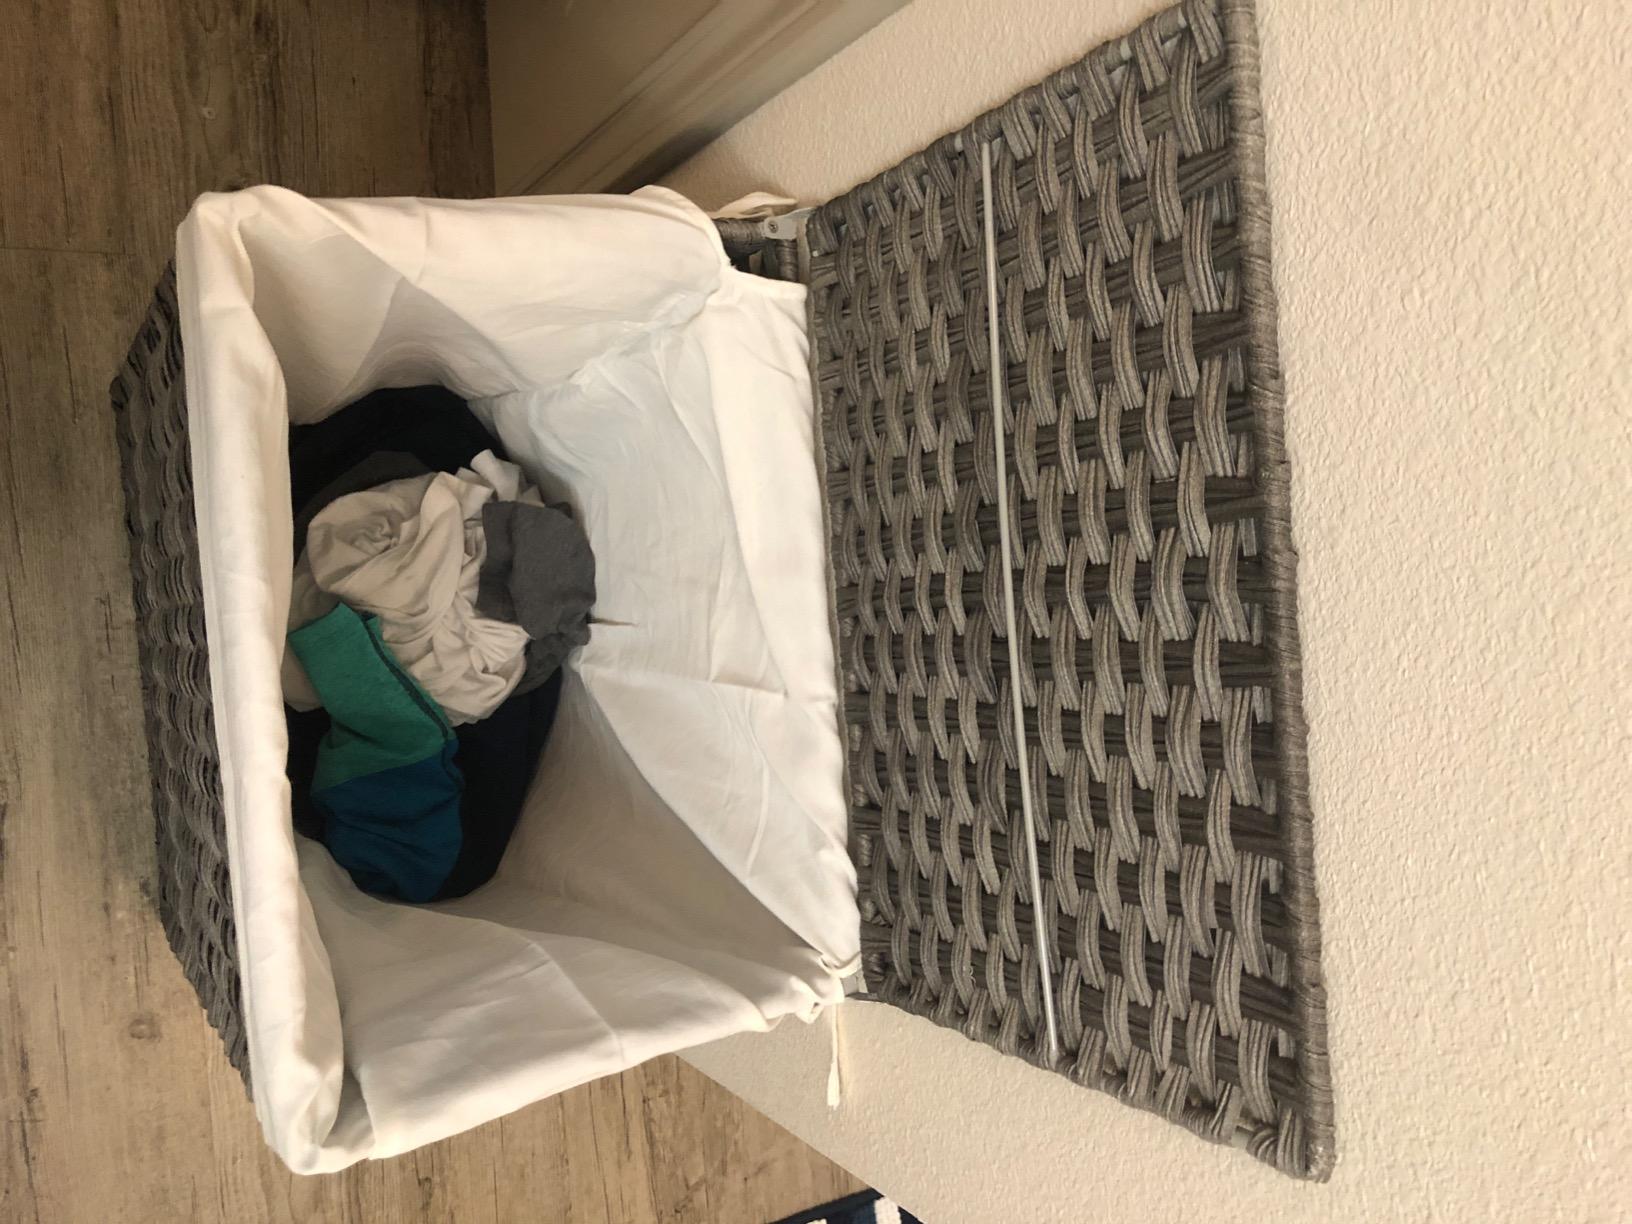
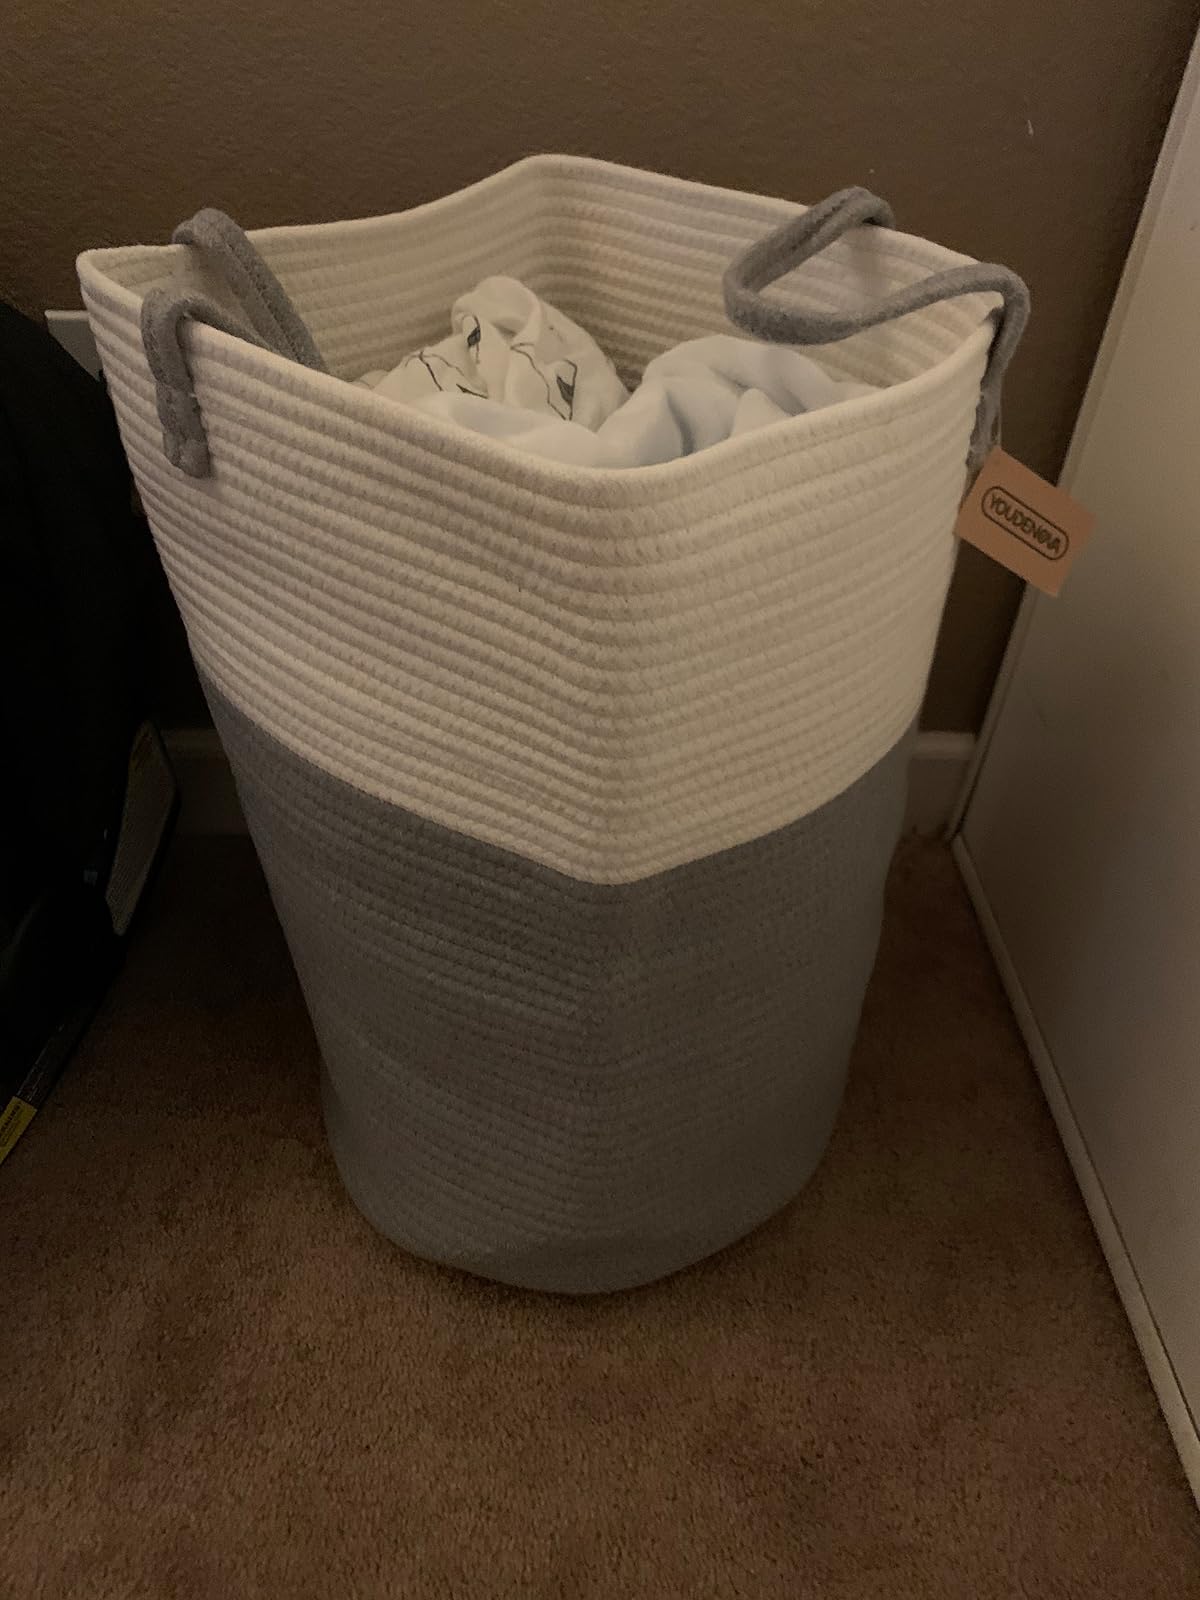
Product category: items_hamper
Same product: no